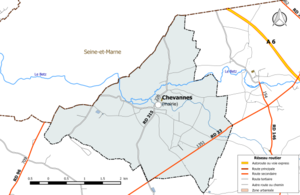
Carte du réseau routier de la commune de fr:Chevannes (Loiret).
Chevannes est une commune française située dans le département du Loiret en région Centre-Val de Loire.